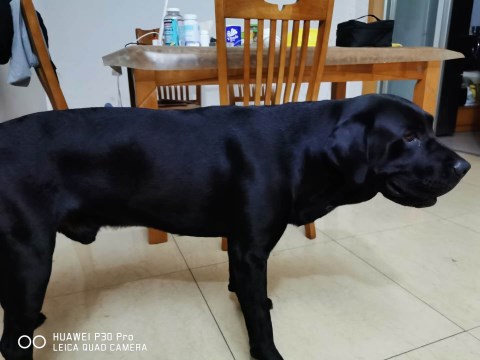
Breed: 3580-n000122-Labrador_retriever